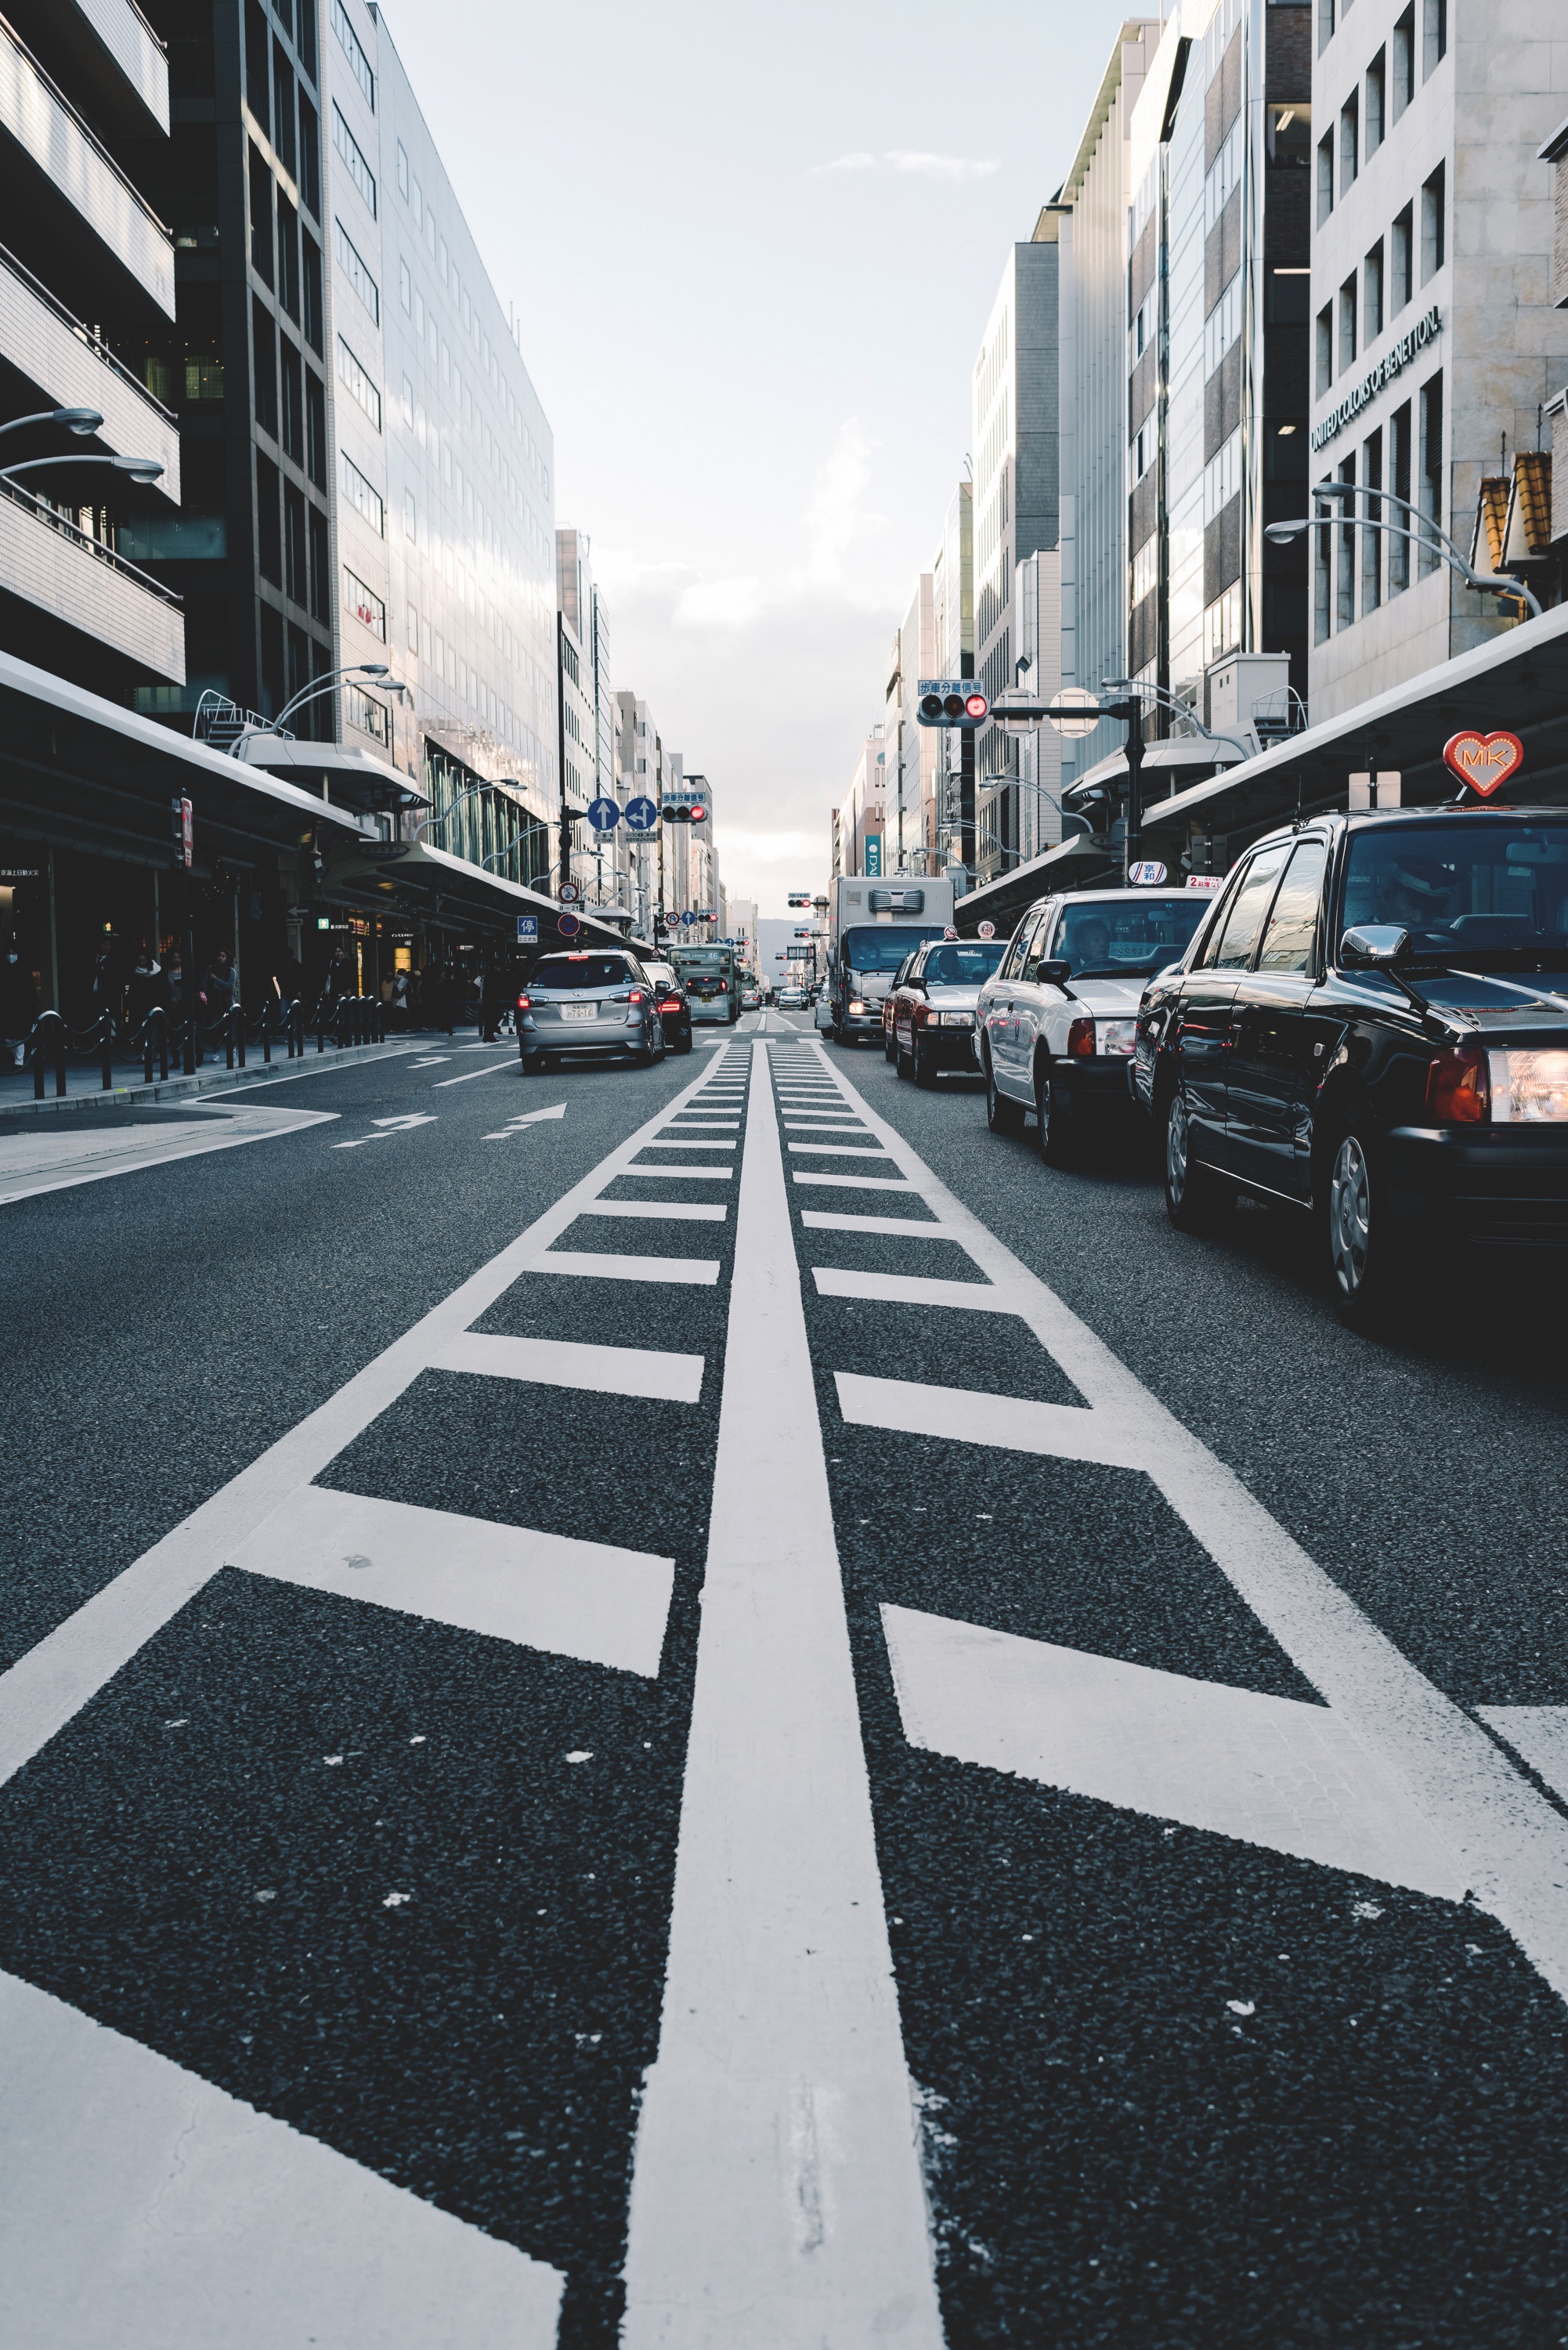
pedestrian, road, street, highway, city, asphalt, walkway, downtown, lane, infrastructure, zebra crossing, pedestrian crossing, road surface, urban area, nonbuilding structure